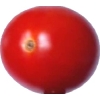
Label: tomato_cherry_red